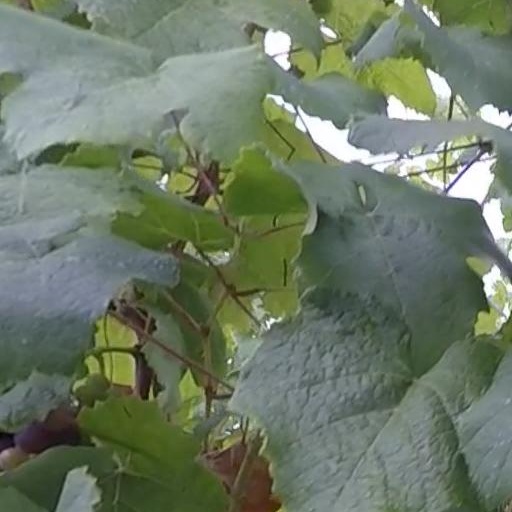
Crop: grape